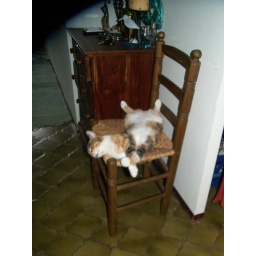
..from here she has all options open; door and food bowl in close &amp;quot;proxzimity&amp;quot;